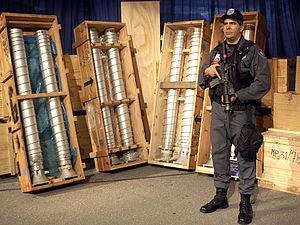
La centrifugation gazeuse ou ultracentrifugation gazeuse est un procédé de séparation isotopique où la matière à enrichir se trouve à l'état gazeux. Le procédé utilise la force centrifuge sur les molécules chimiquement identiques mais de masses différentes, pour créer un gradient radial de teneur isotopique.